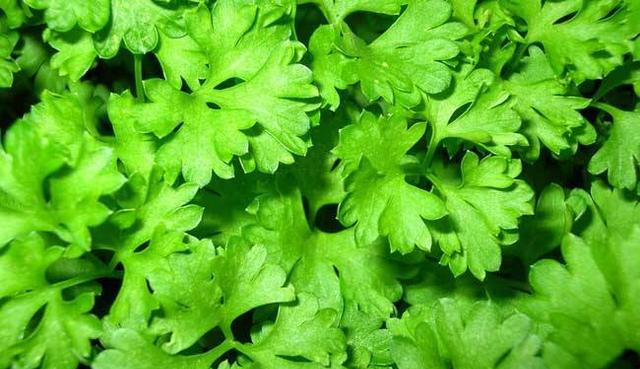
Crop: unknown
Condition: celery